Seán Cavanagh

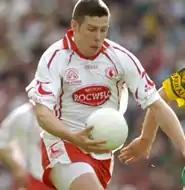
Seán Cavanagh

Seán Cavanagh (born 16 February 1983) is an Irish former Gaelic footballer who played for the Moy Tír Na nÓg club and for the Tyrone county team. He is a five-time All Star winner. He won All-Ireland Championships for Tyrone at minor level and three times at senior level, and captained Ireland in the International Rules Series.